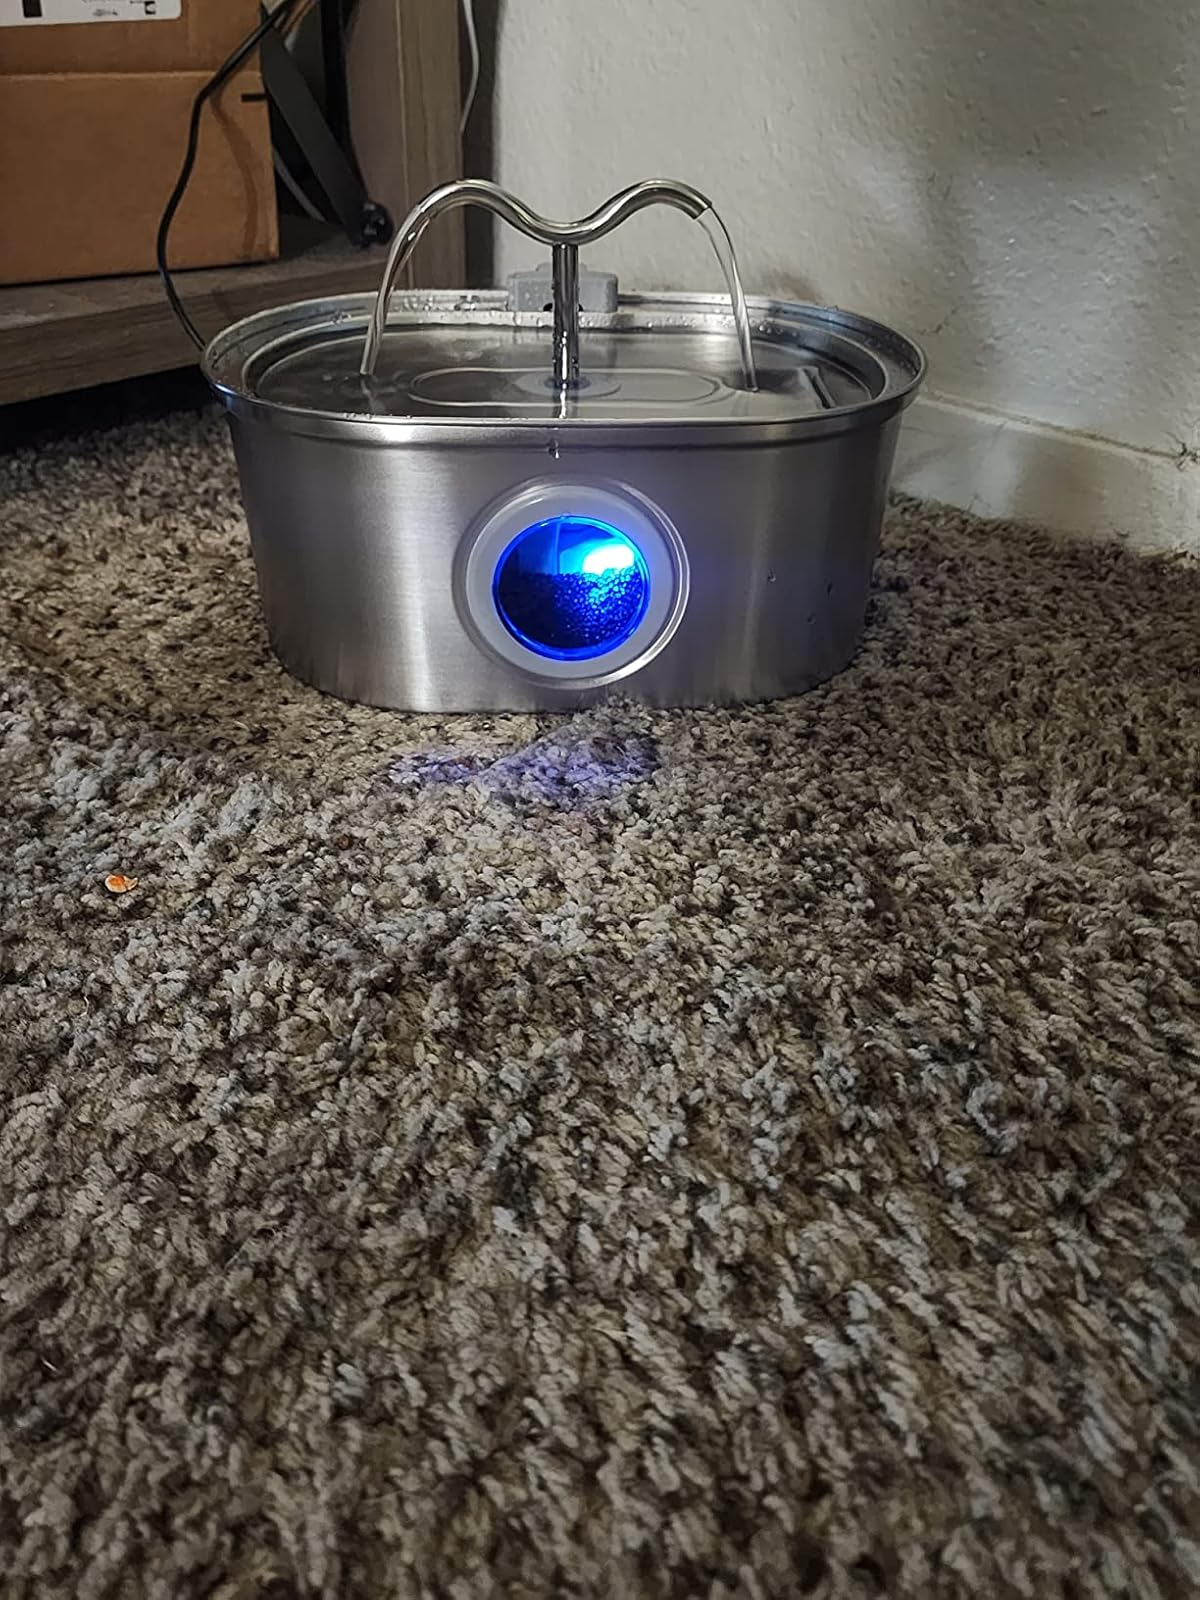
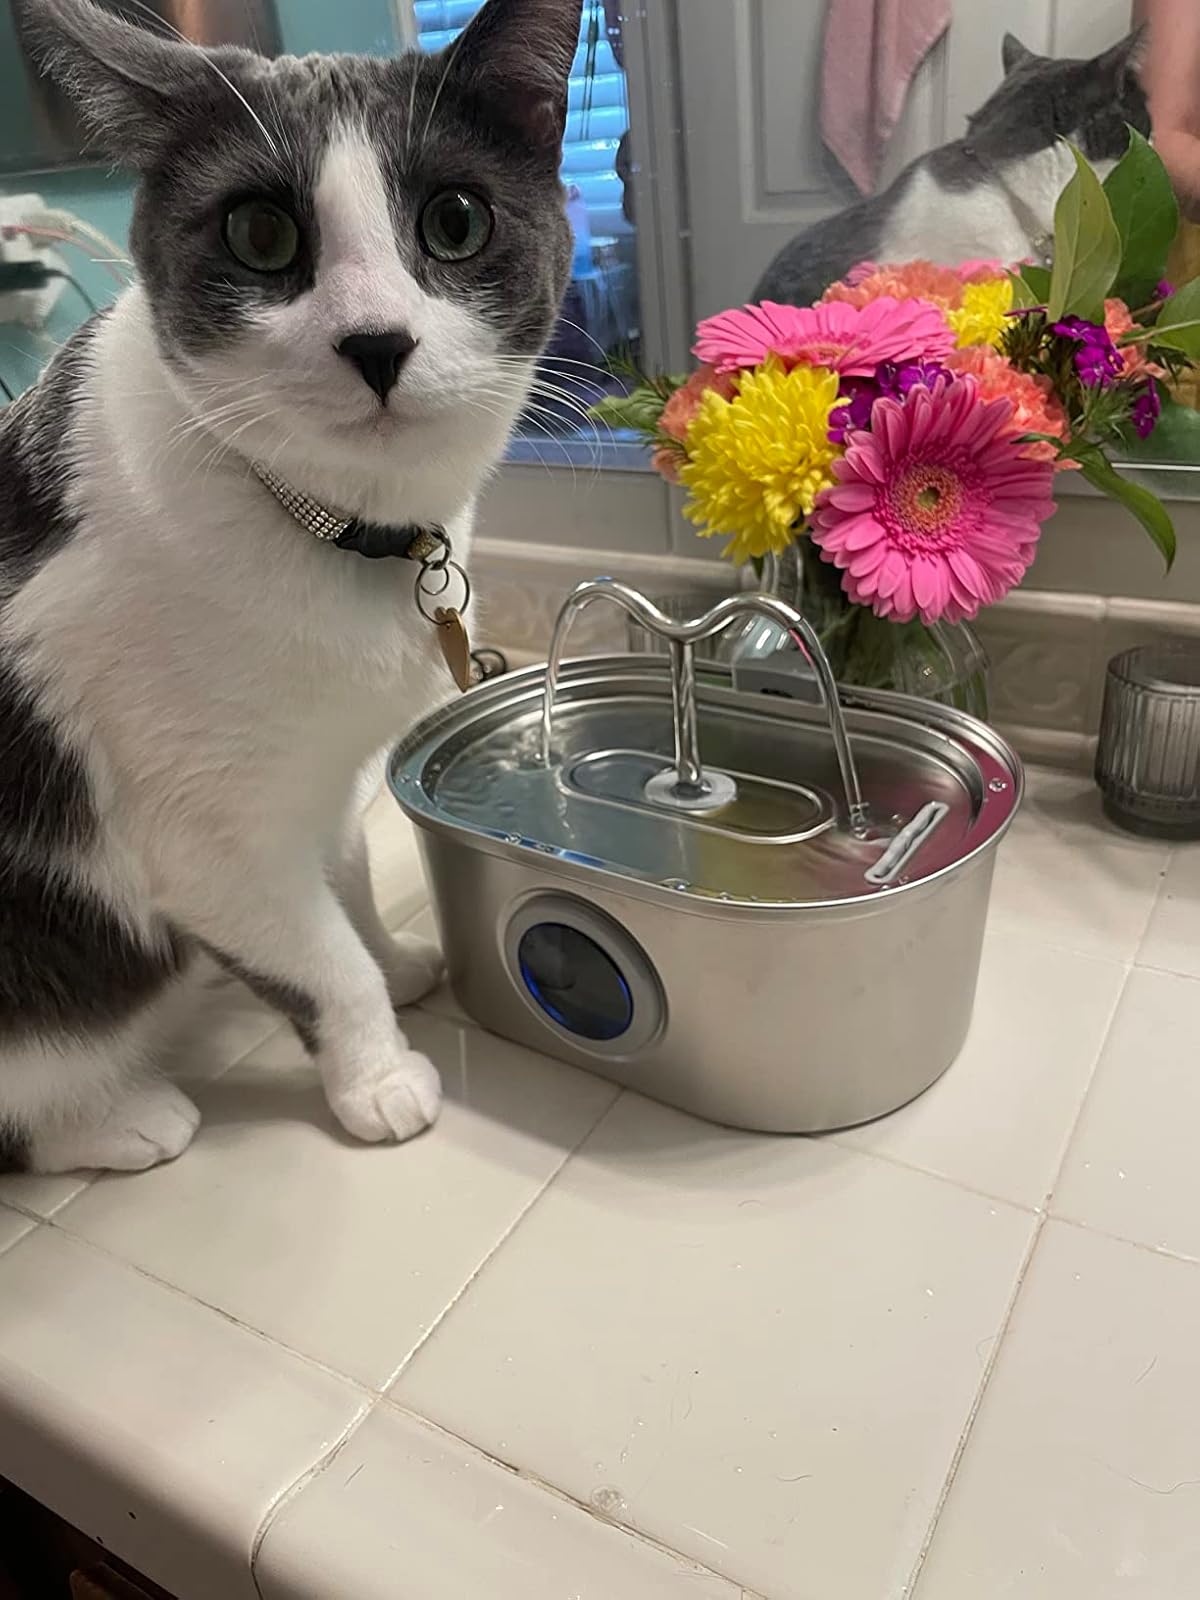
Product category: items_bowl
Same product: yes